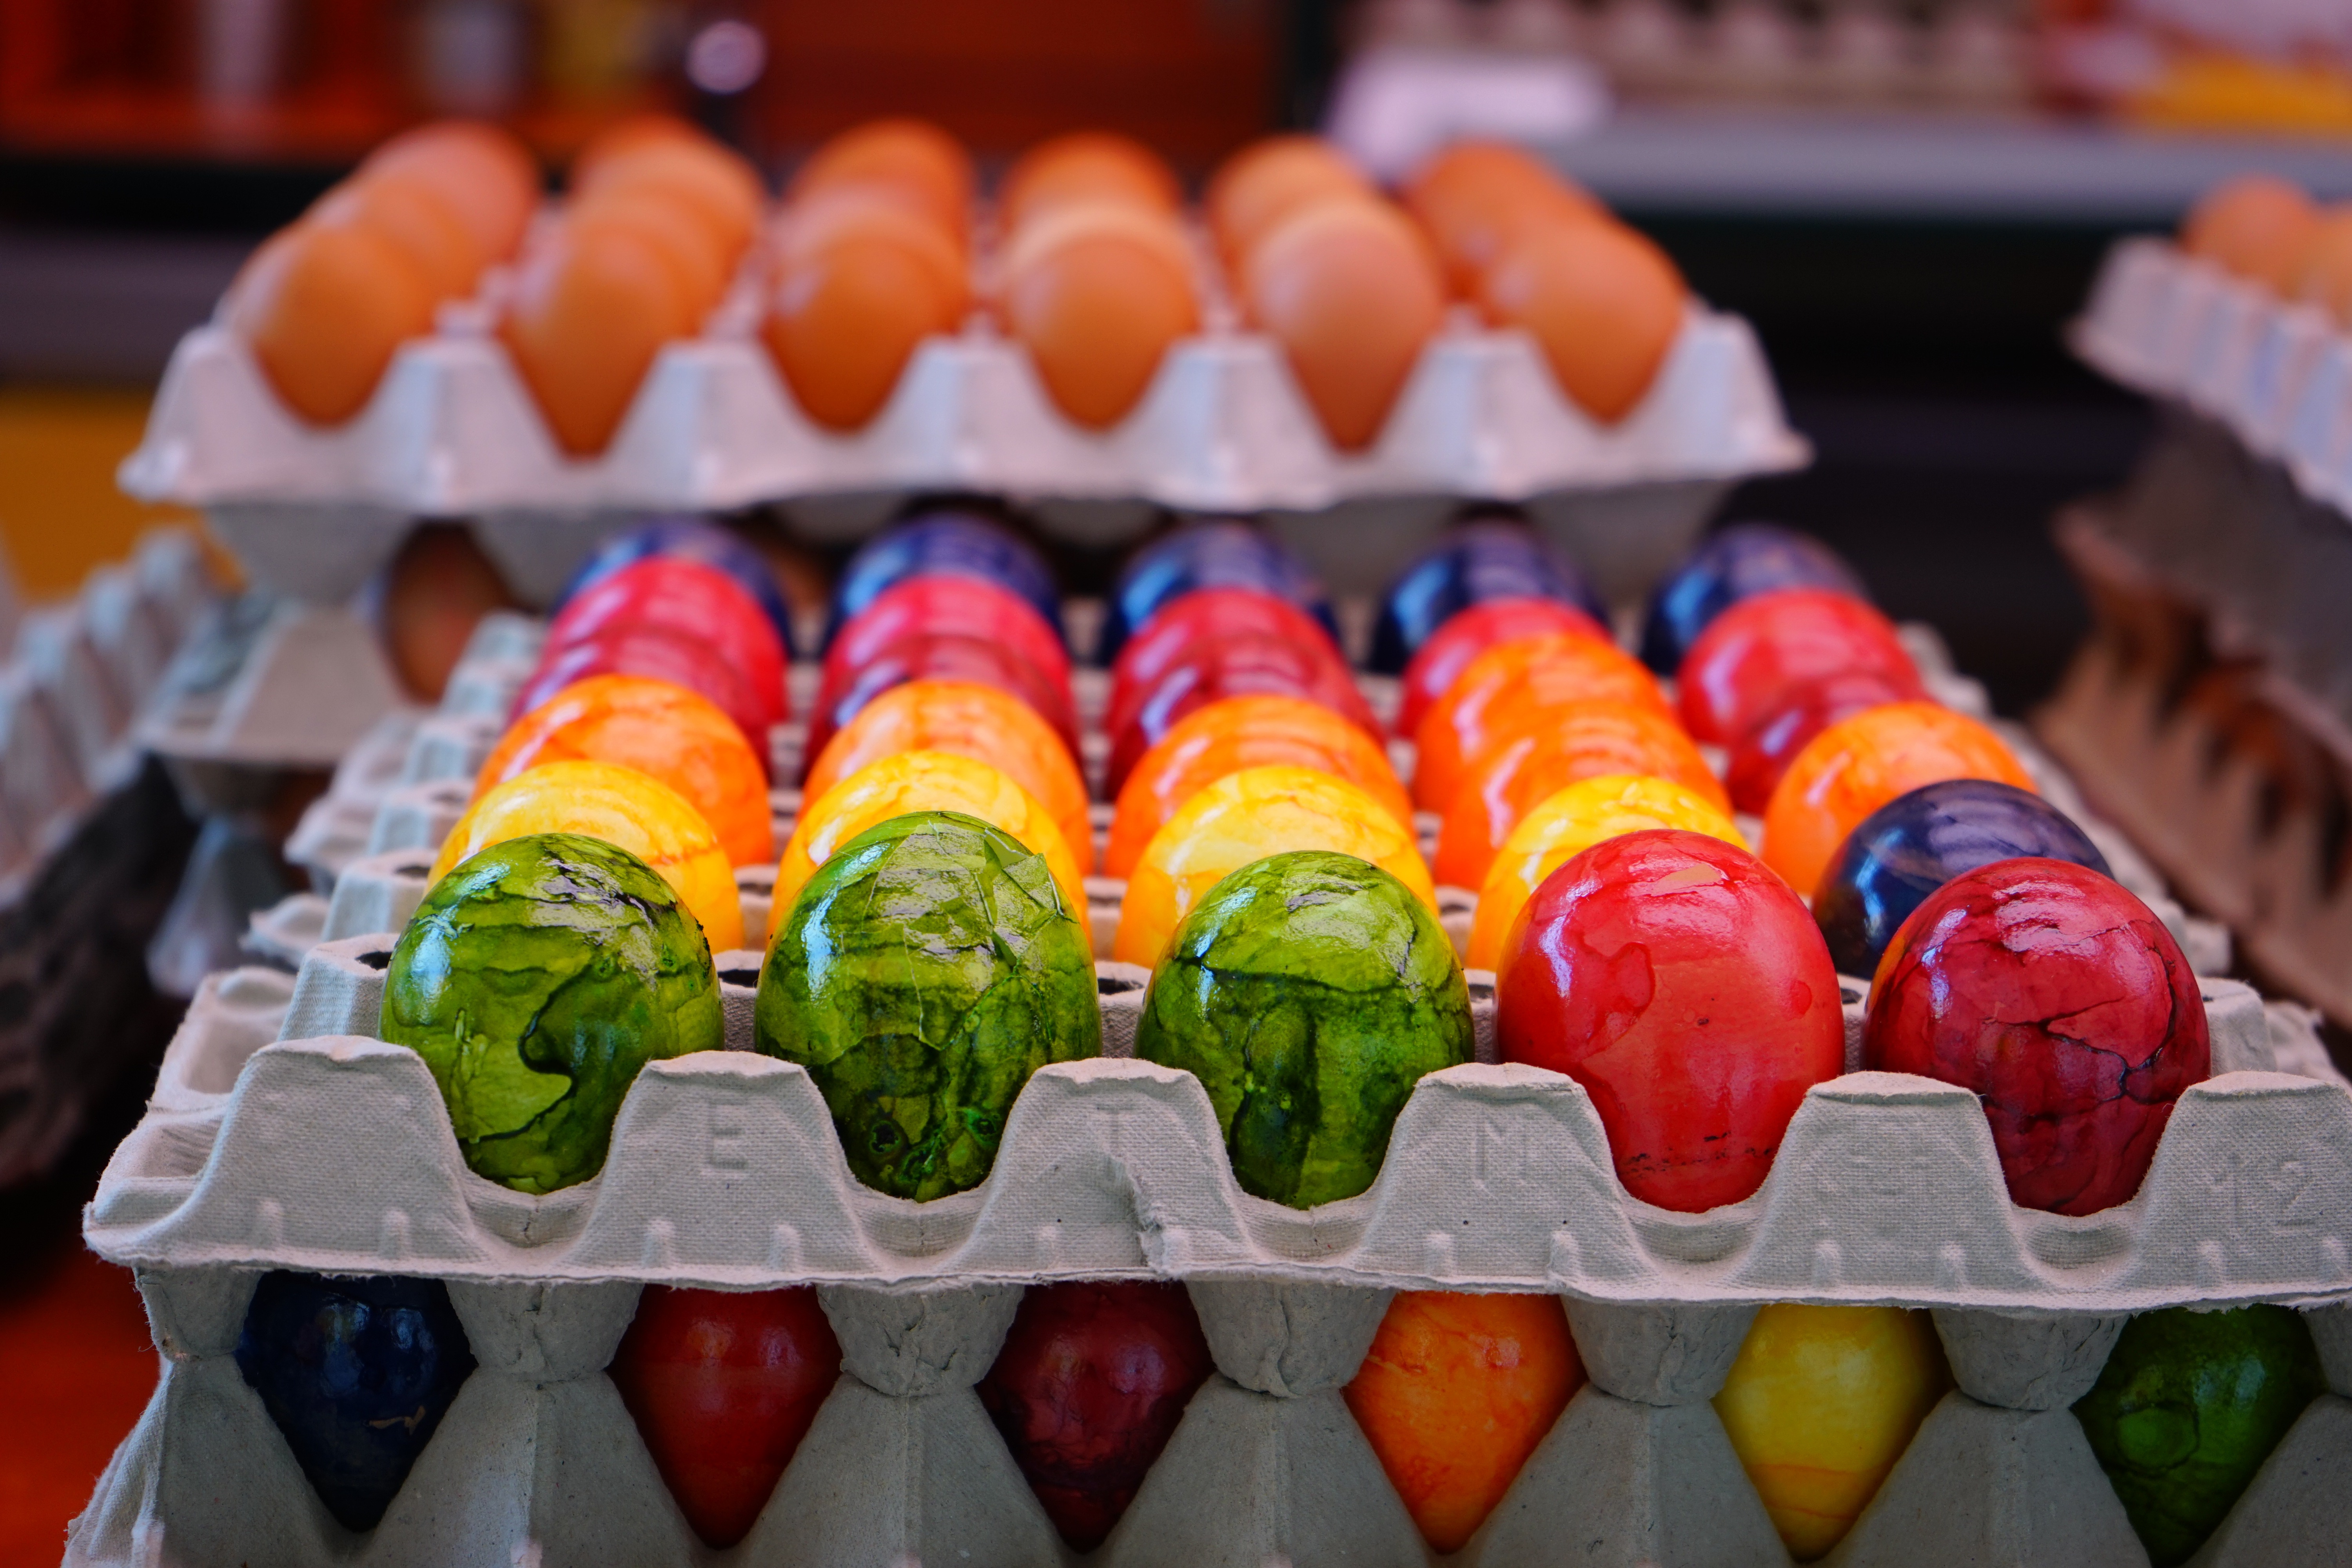
meal, food, produce, color, colorful, dessert, cuisine, egg, cheerful, cooked, beautiful, colored, sweetness, easter eggs, friendly, egg carton, egg box, egg packaging, hartgekocht, plate shape